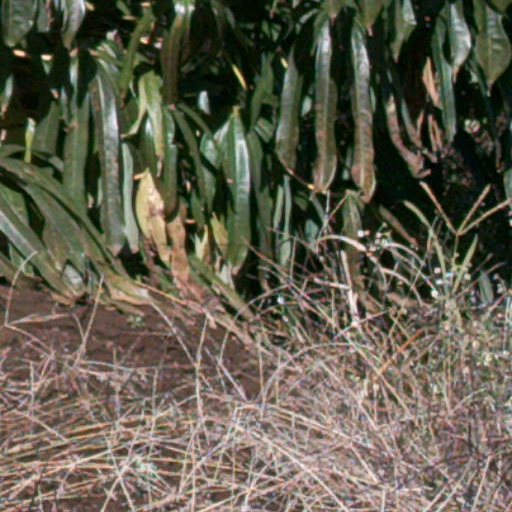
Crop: cassava